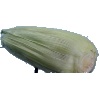
Label: Corn Husk 1